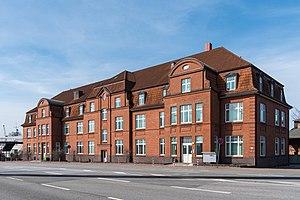
est un quartier de Hambourg, en Allemagne, situé dans l’arrondissement de Hambourg-Mitte. Il est situé sur l'île homonyme située entre les bras nord et sud de l'Elbe, ainsi que les quartiers de Steinwerder, Veddel et Wilhelmsburg. Le quartier consiste presque exclusivement de locaux du port de Hambourg. Les quatre quarts sont techniquement des îles distinctes, car ils sont tous séparés par leurs propres barrages. En 2016, la population s'élevait à 1 218.